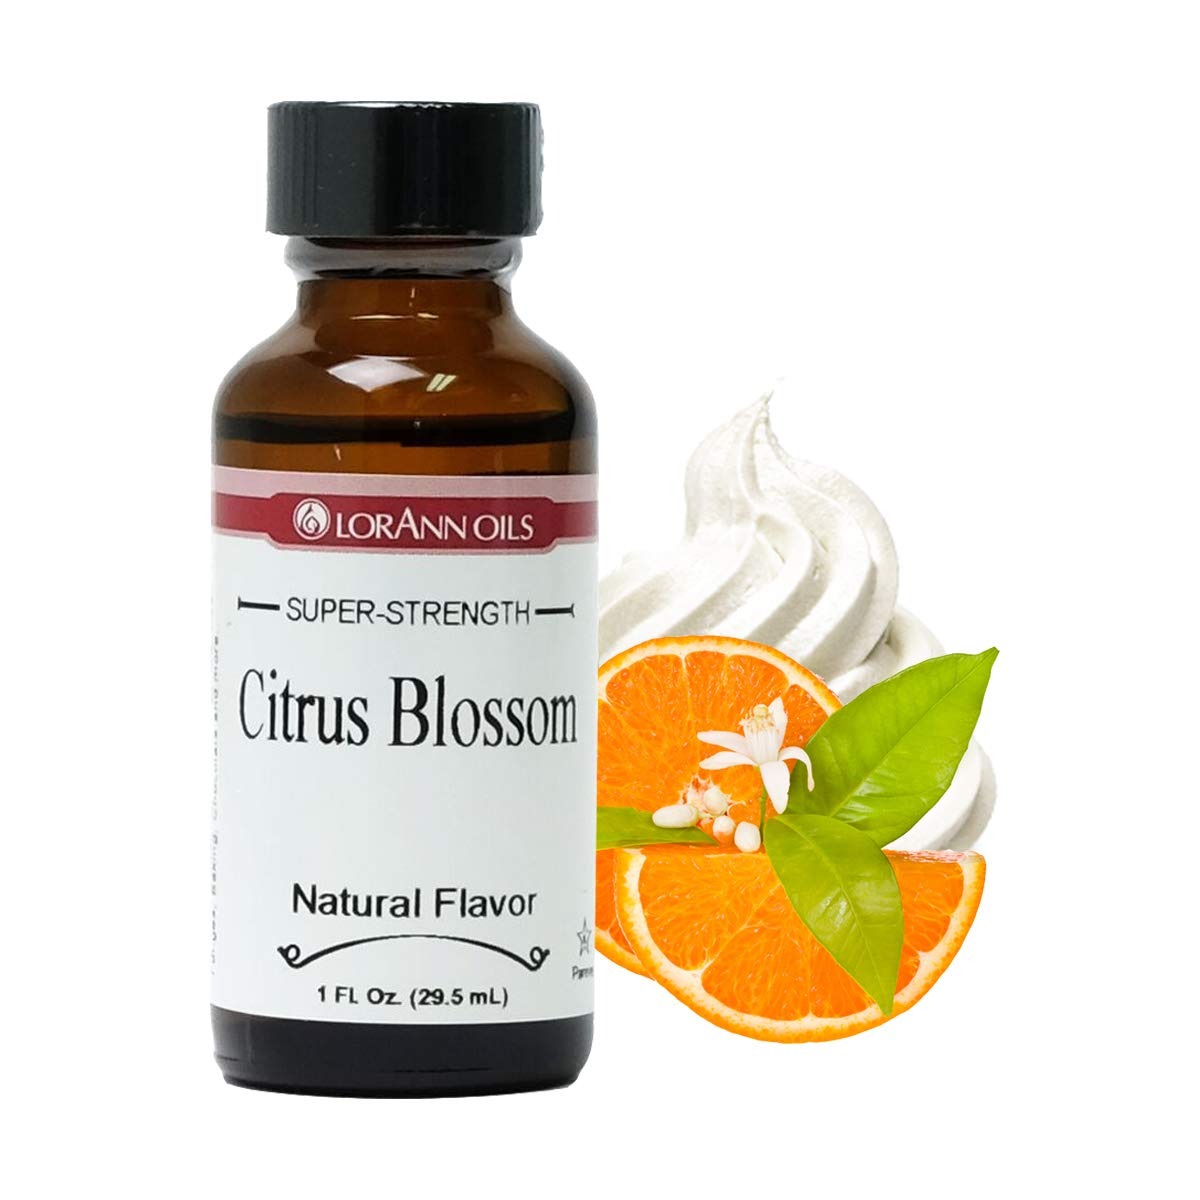
Item Name: LorAnn Citrus Blossom SS Flavor, 1 ounce bottle
Bullet Point 1: Our Citrus Blossom flavor is a delicate flavor combination of citrus with a hint of vanilla. This flavor is reminiscent of Italian pastries and sweet breads. Appropriate for use in chocolates and coatings (typical use is ¼ to ½ teaspoon per pound)
Bullet Point 2: Our Citrus Blossom flavor is a delicate flavor combination of citrus with a hint of vanilla. This flavor is reminiscent of Italian pastries and sweet breads. Appropriate for use in chocolates and coatings (typical use is ¼ to ½ teaspoon per pound)
Bullet Point 3: A little goes a long way! LorAnn’s super strength flavors are three to four times the strength of typical baking extracts.
Bullet Point 4: When substituting super strength flavors for extracts, use ¼ to ½ teaspoon for 1 teaspoon of extract.
Bullet Point 5: Typical uses: hard candy, general candy making, cakes, cookies, frosting, ice cream and a wide variety of other baking and confectionery applications.
Bullet Point 6: Kosher - Gluten Free - Made in USA
Product Description: Quality - LorAnn a Family Tradition Since 1962
Value: 1.0
Unit: Fl Oz

Price: 10.99